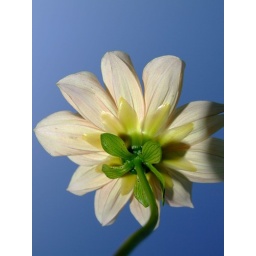
yellow flower against blue sky background